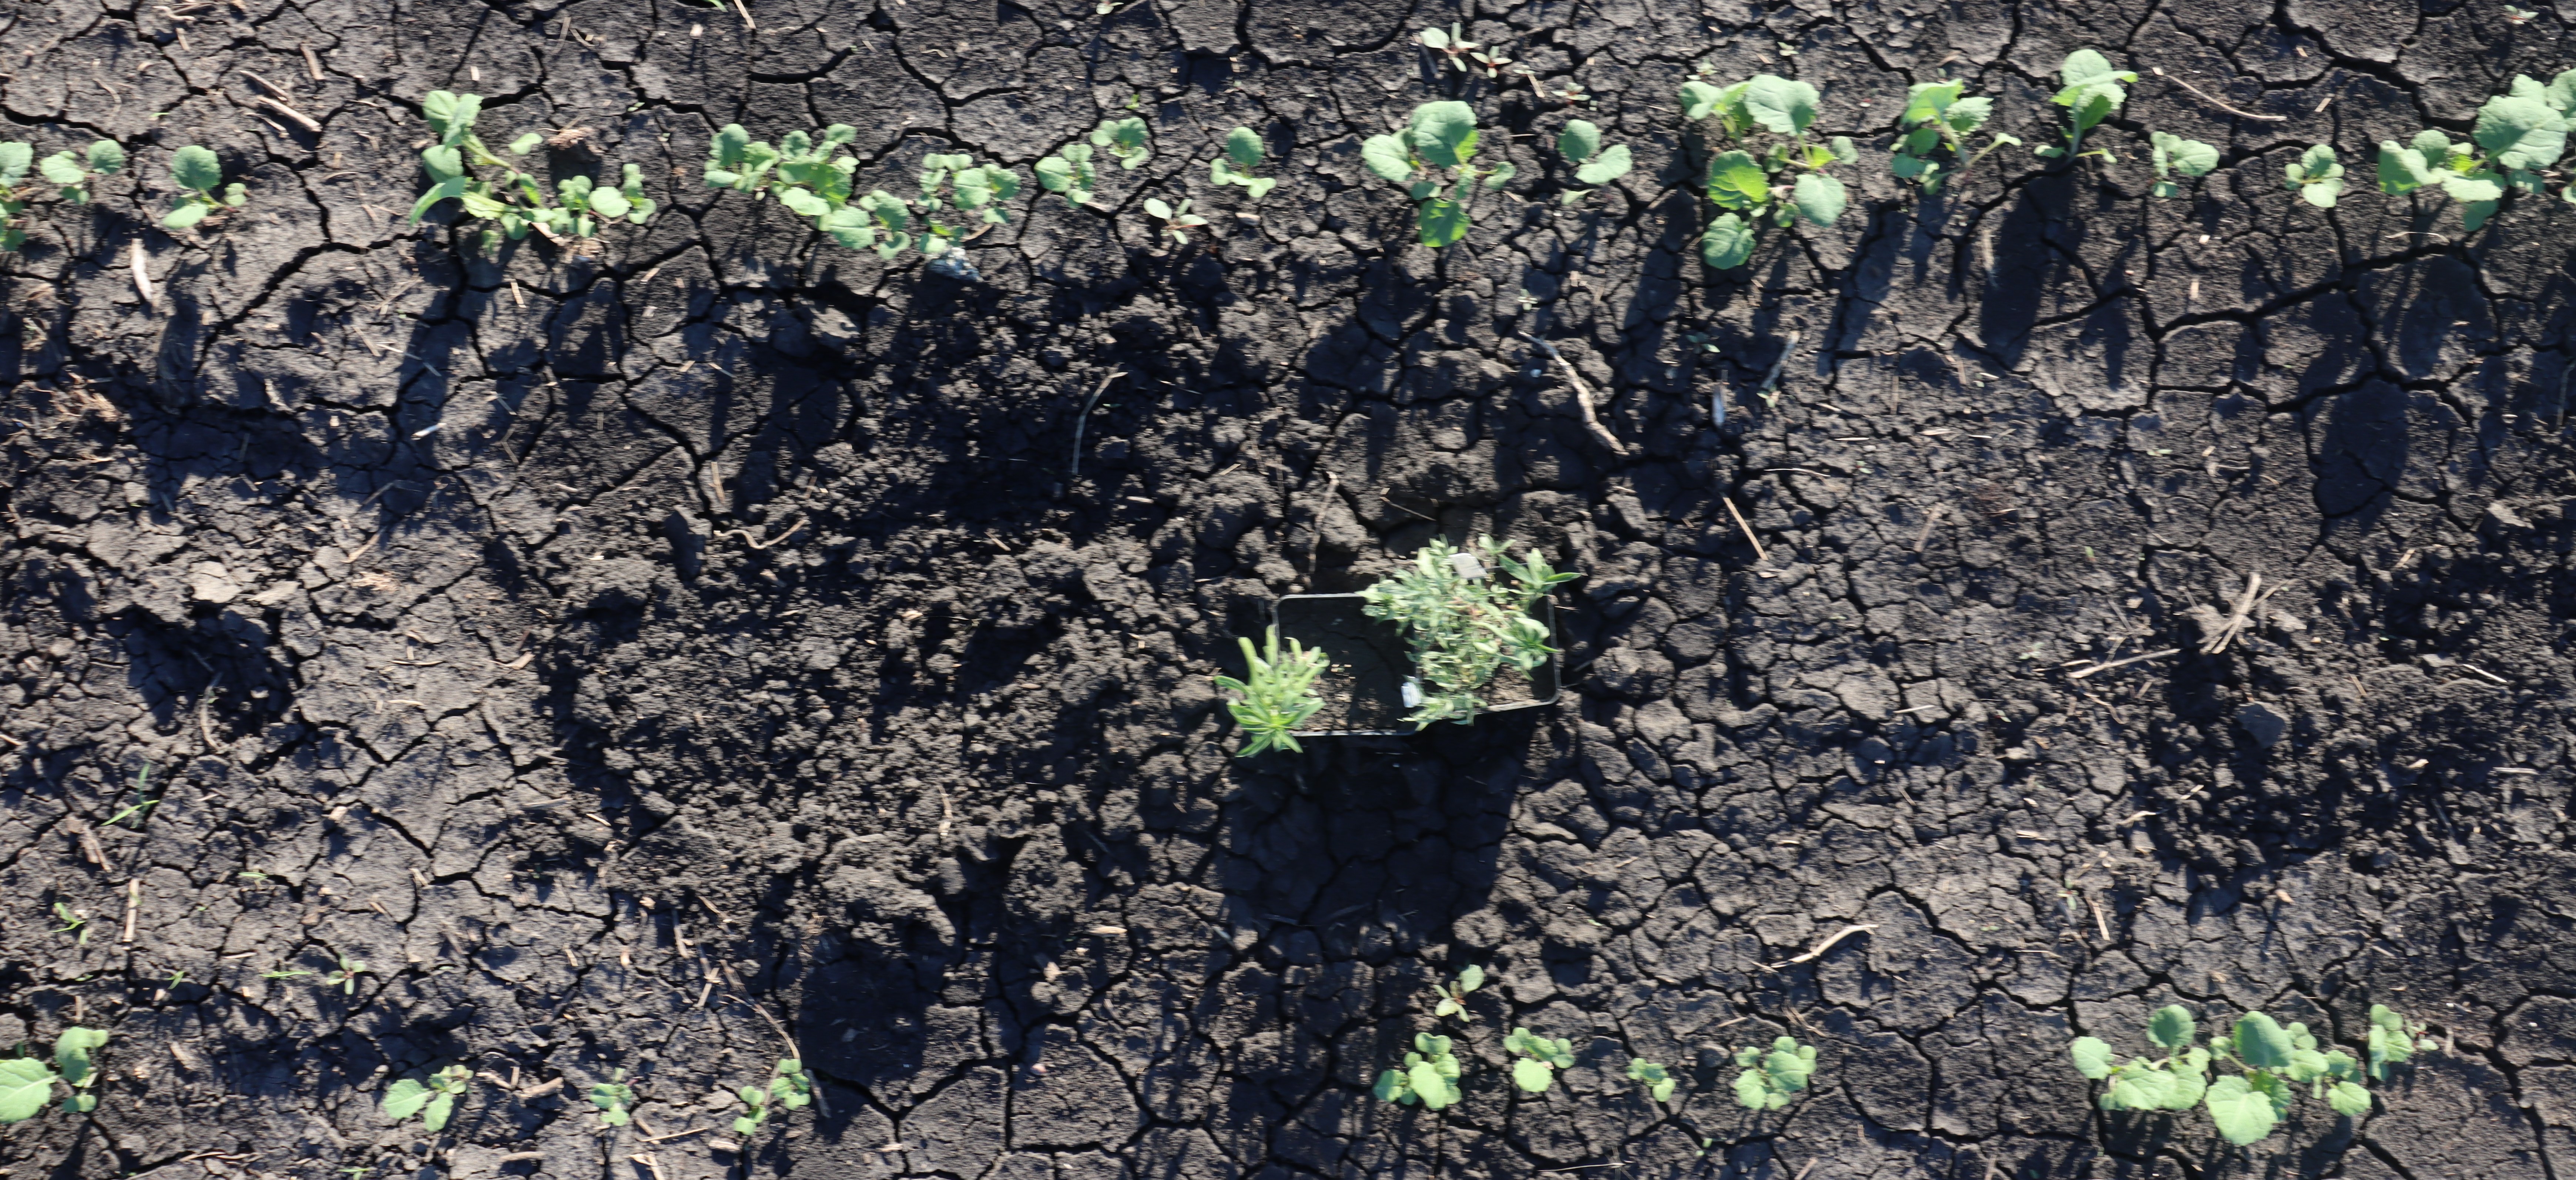
Crop: Canola
Objects: Canola, Canola, Canola, Canola, Canola, Canola, Canola, Canola, Canola, Canola, Canola, Canola, Canola, Canola, Canola, Canola, Canola, Canola, Canola, Canola, Canola, Canola, Canola, Canola, Kochia, Kochia